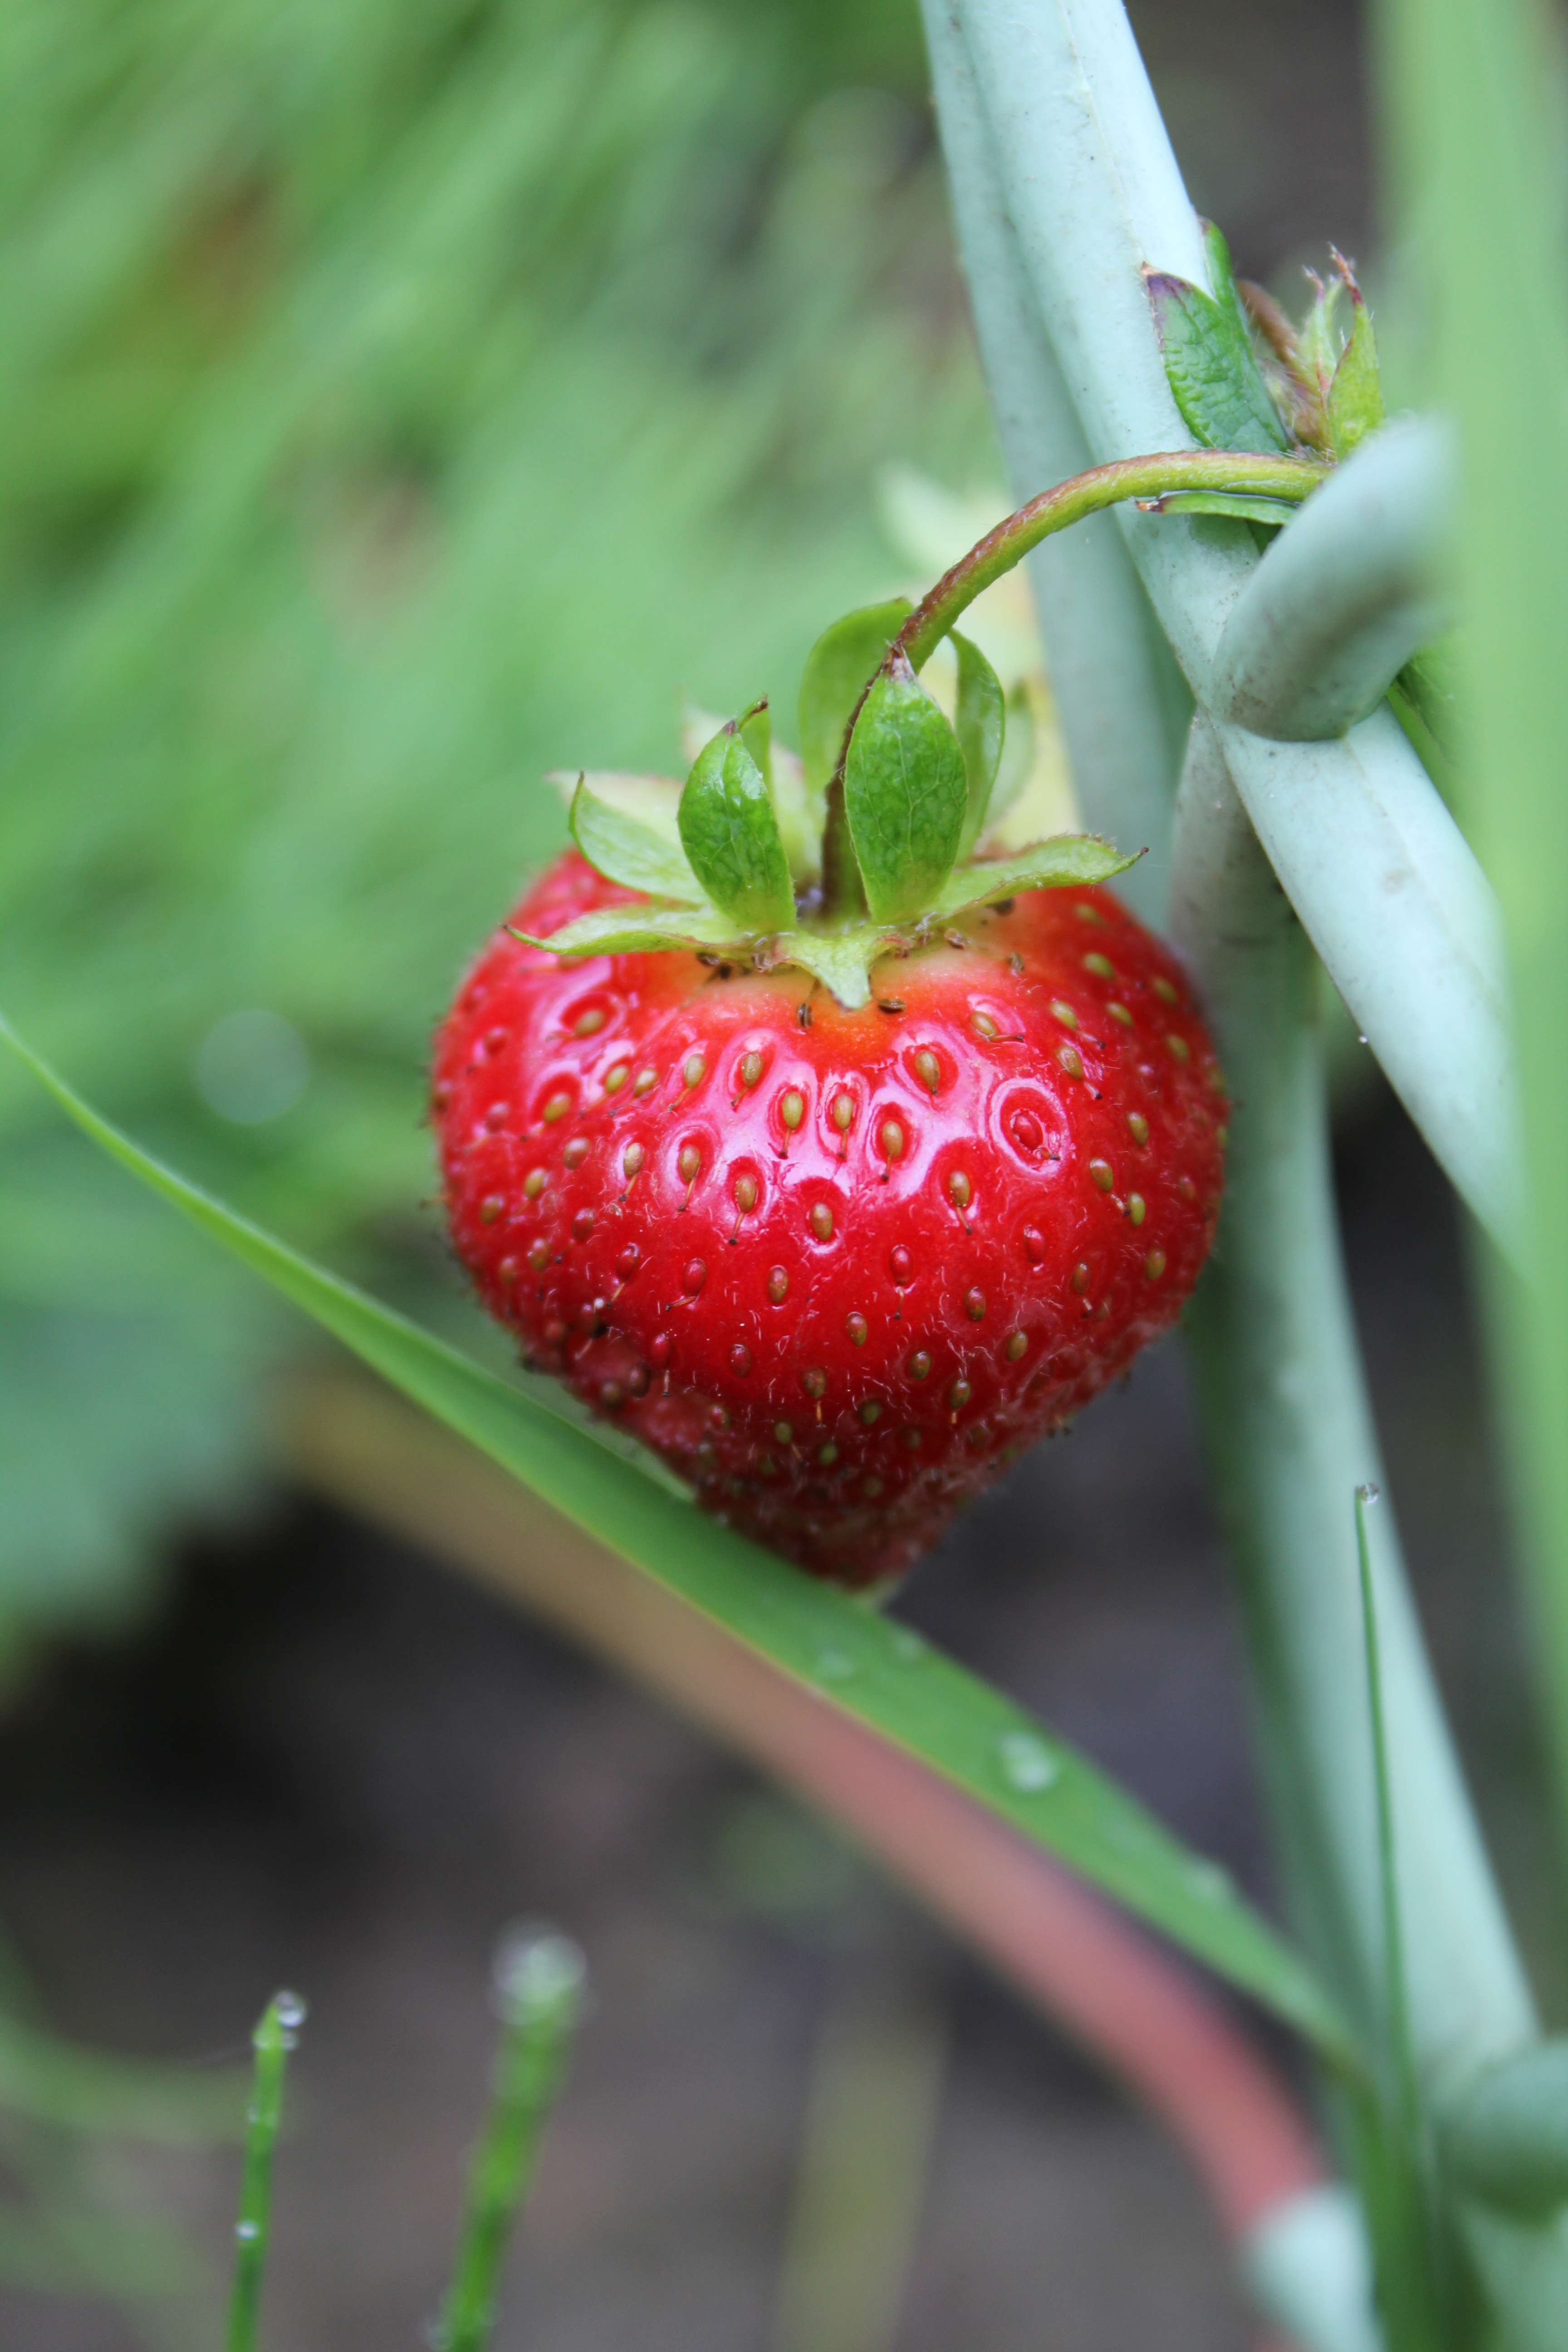
plant, fruit, flower, ripe, food, produce, flora, strawberry, red berry, dacha, strawberries, macro photography, vegetable garden, flowering plant, red strawberry, ripe strawberry, ripe berry, juicy berry, juicy strawberries, plant stem, land plant